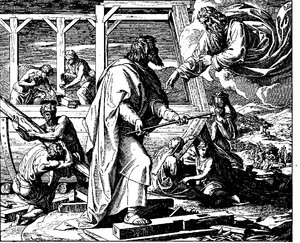
Gravure en bois pour «Die Bibel in Bildern», 1860. Português: A terra encheu-se de violencia e Deus pede para que Noé Construa uma Arca. Gn 6:13-14."